Jolly Mill

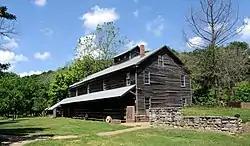

Jolly Mill was built on Capps Creek at Jollification, Berwick Township, Newton County, Missouri, United States in 1848 by Thomas Isbell and his son John to serve as a whiskey distillery. Jolly Mill was named for the local Jolly family. The mill also served as a grist mill, and continued to operate in that capacity until 1975. Due to the flood in late December 2015, the park was heavily damaged.